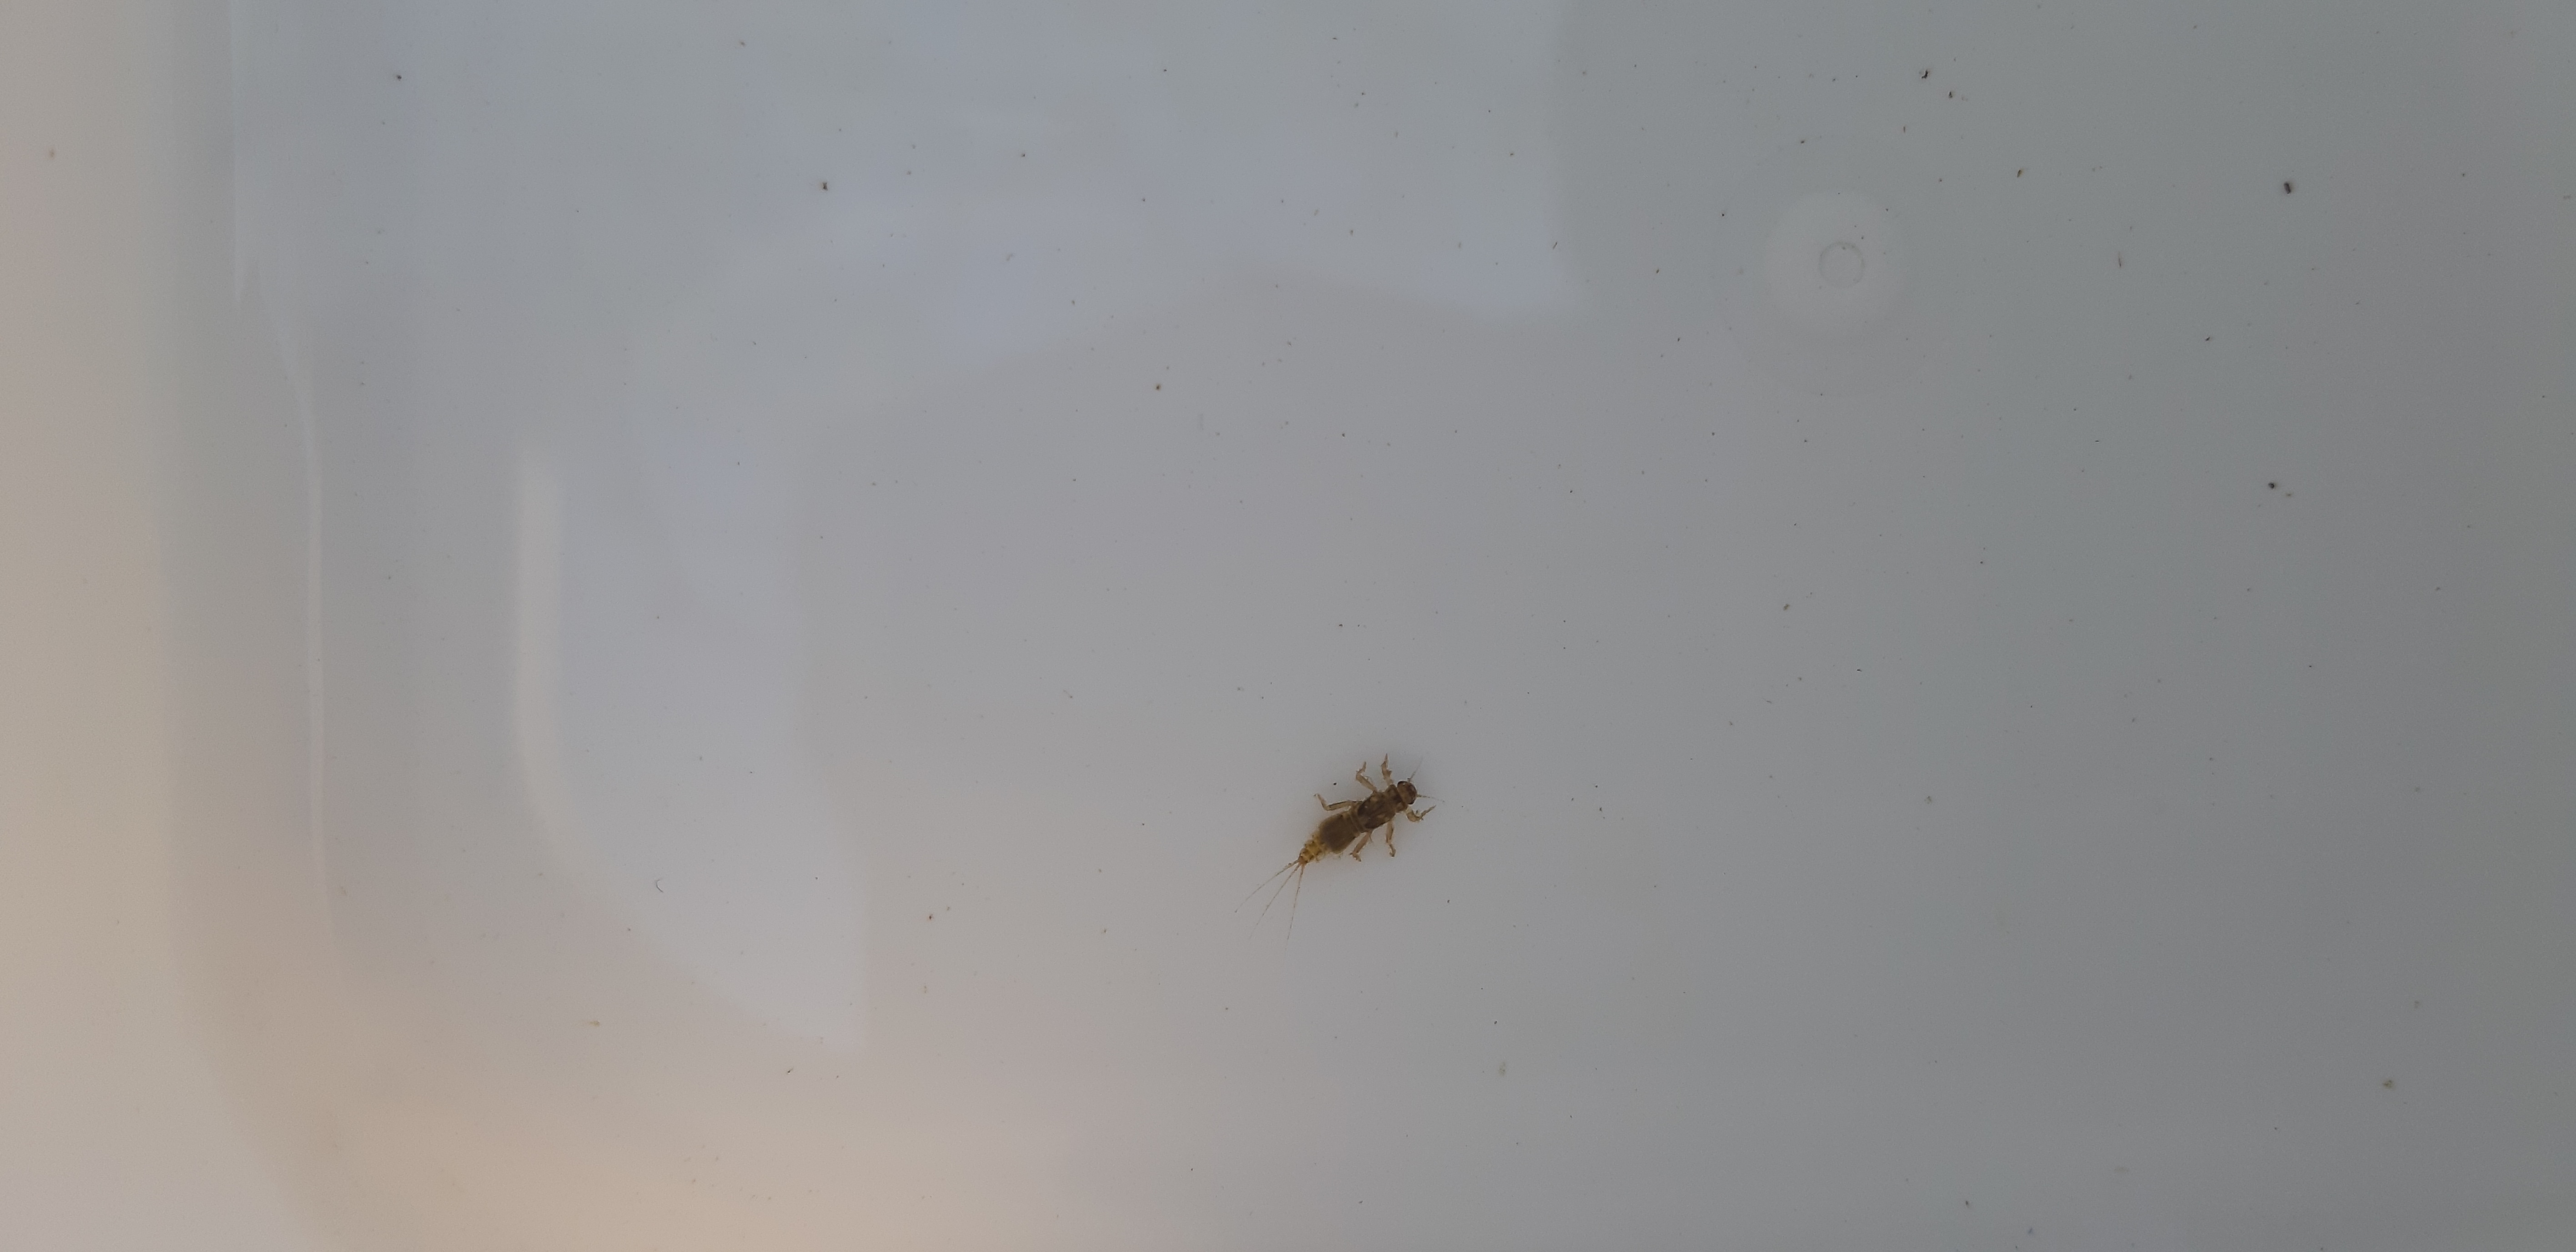
Macroinvertebrate group: other_mayflies